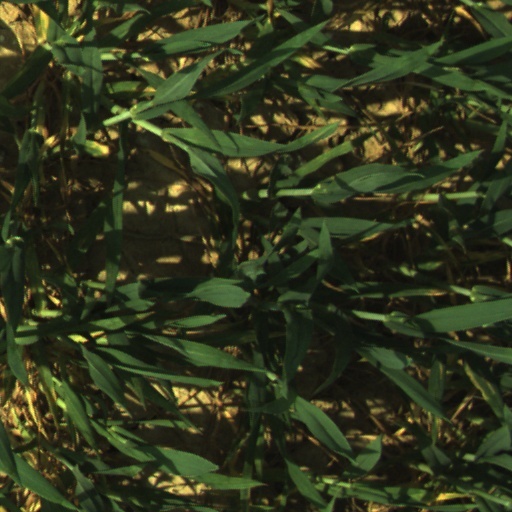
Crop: wheat